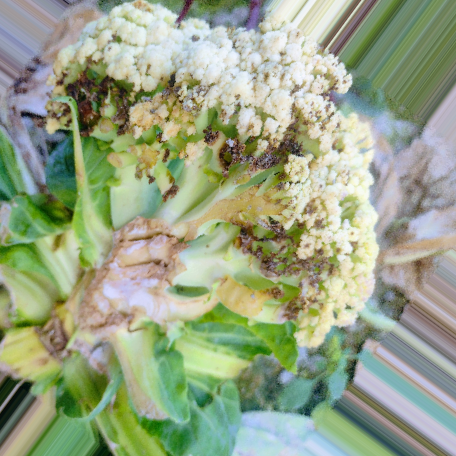
Label: Bacterial spot rot